Pleurobranchus forskalii

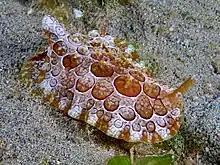
A pale individual of "Pleurobranchus forskalii", head end towards the lower right

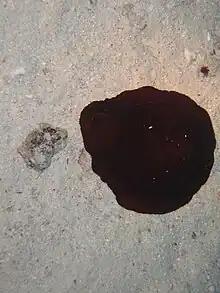
An entirely dark individual of "Pleurobranchus forskalii", head end towards the upper left

The specific name was coined in honor of Peter Forsskål.